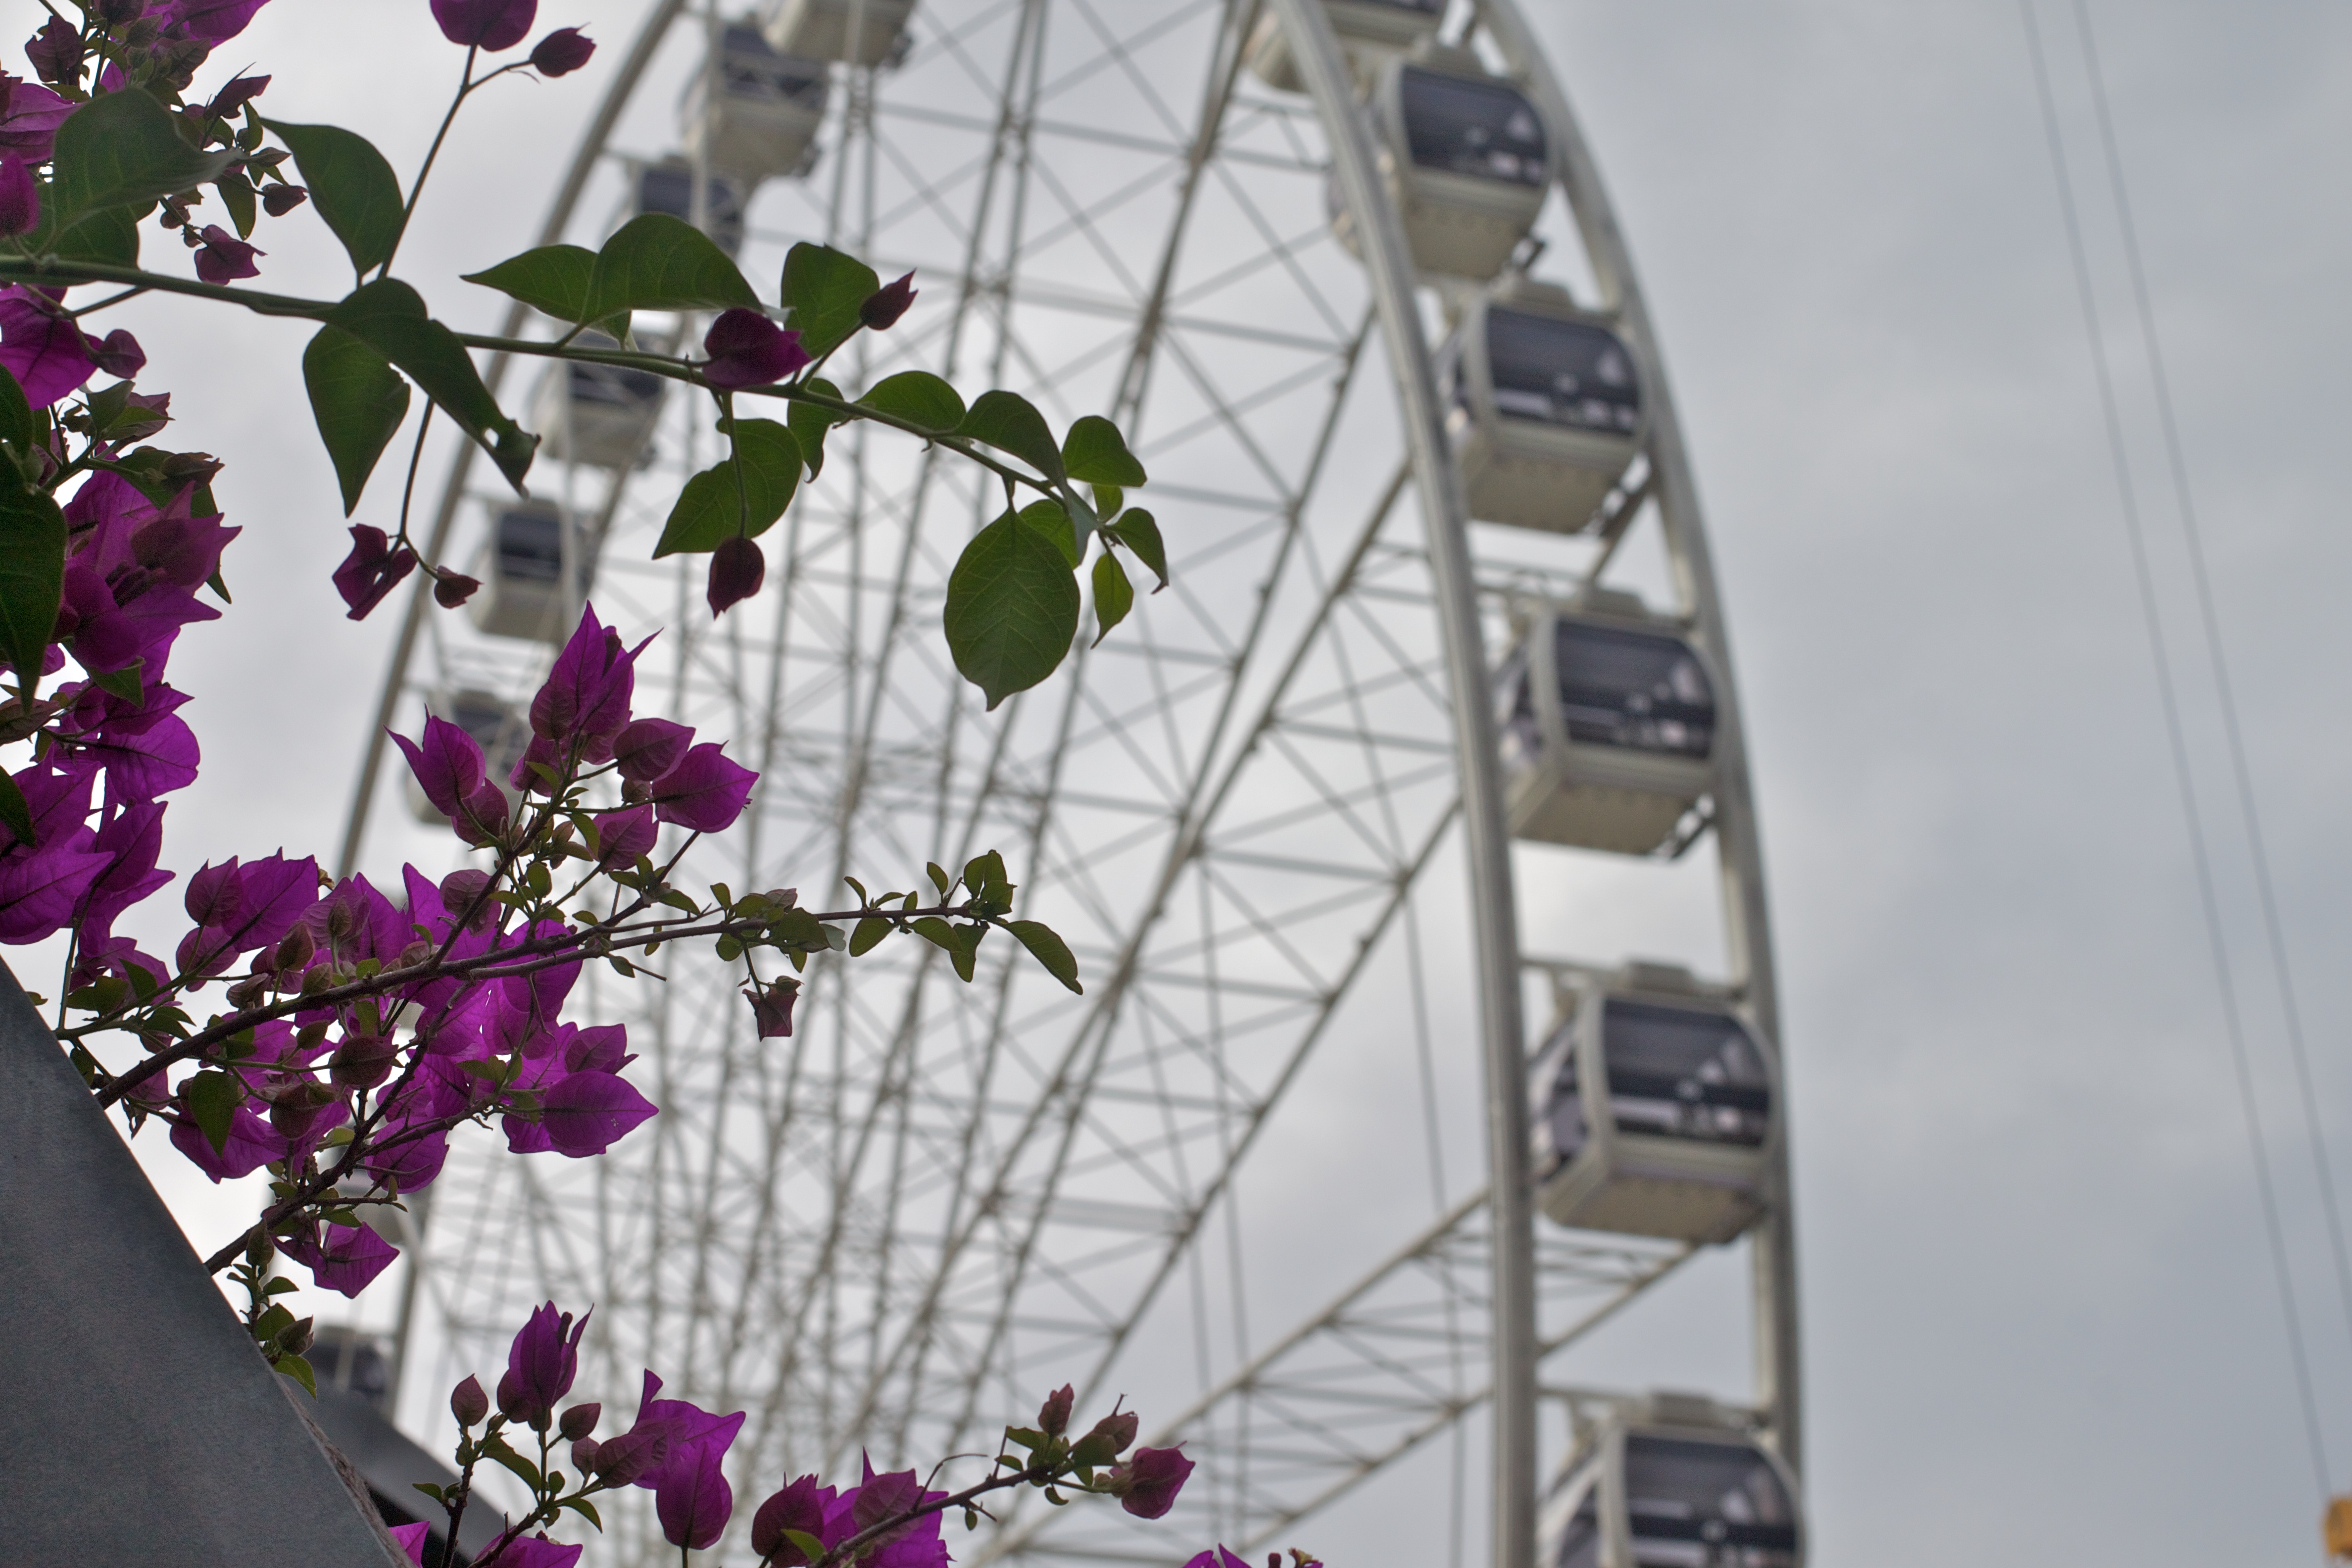
plant, flower, spring, art, floristry, floral design, flower arranging